Fish farming

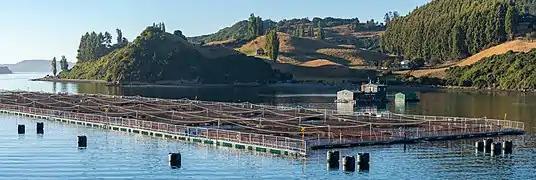
Fish cages in Castro, Chile

Cage farming of fishes in open seas is also gaining in popularity. Given concerns of disease, poaching, poor water quality, etc., generally pond systems are considered simpler to start and easier to manage. Also, the past occurrences of cage-failures leading to escapes, have raised concern regarding the culture of non-native fish species in dam or open-water cages. On August 22, 2017, there was a massive failure of such cages at a commercial fishery in Washington state in Puget Sound, leading to release of nearly 300,000 Atlantic salmon in non-native waters. This is believed to risk endangering the native Pacific salmon species.